Westmeston

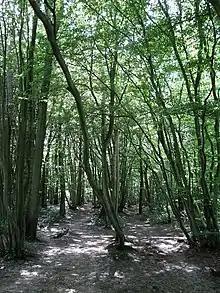
Bushycommon Wood - geograph.org.uk - 1456462

Bushycommon Wood is at the southern end of the West Wood block, separated by a woodbank (a medieval earth bank with exterior ditch). This area feels far more remote and in spring the bluebells form a continuous carpet, but there are few paths. There is a narrow field along the southern boundary of the wood, which closely coincides with a thin sandstone band, and this may have provided enough of an incentive to assart and plough that strip.